Sangit Bhavana

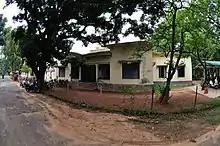
Sangit Bhavana, Santiniketan

Sangit Bhavana (Institute of Dance, Drama and Music), of Visva-Bharati University, Santiniketan, started functioning as a part of Kala Bhavana in 1919 and as a separate institution in 1933. It was established by the Nobel laureate Rabindranath Tagore.